Describe the emotion expressed in this image:  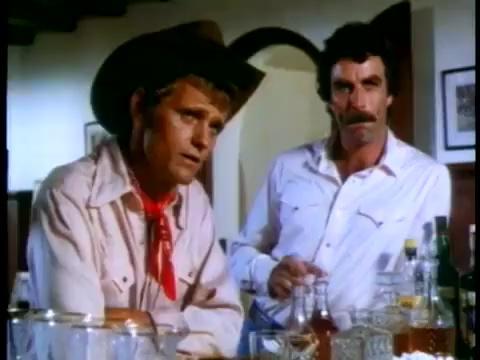
This person displays Suffering, valence and arousal with low intensity.